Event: Nepal Earthquake
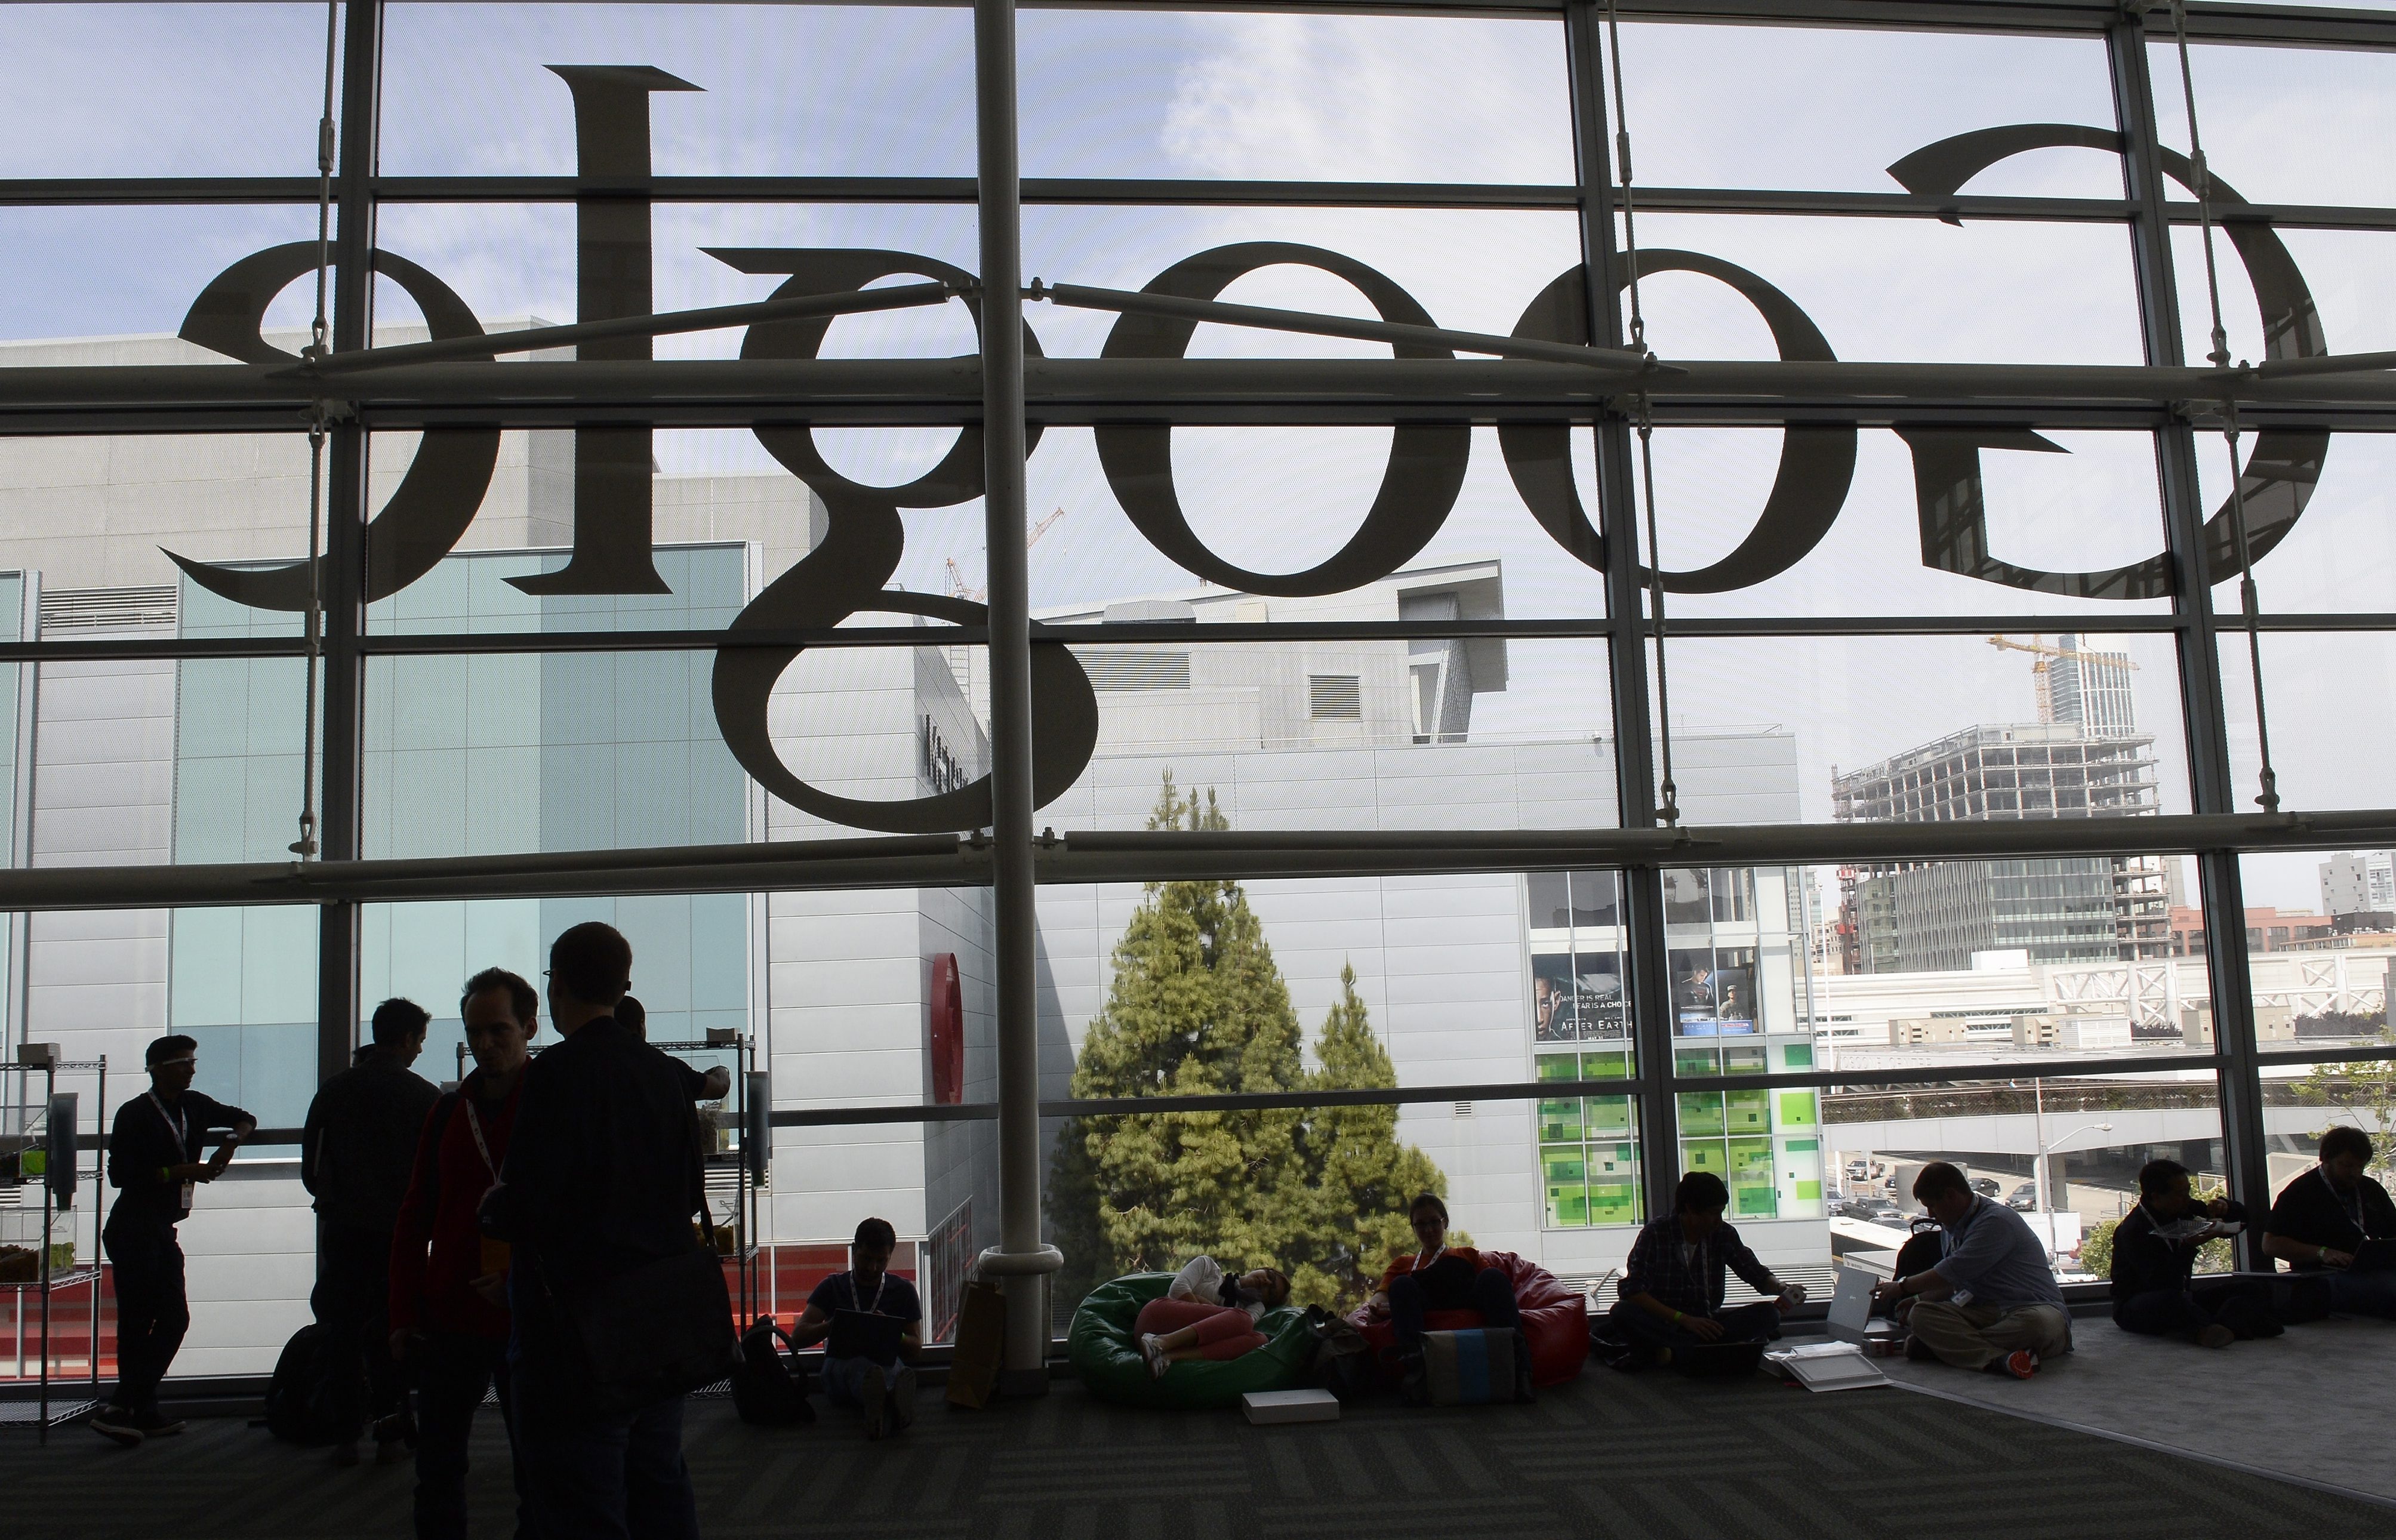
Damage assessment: no_damage